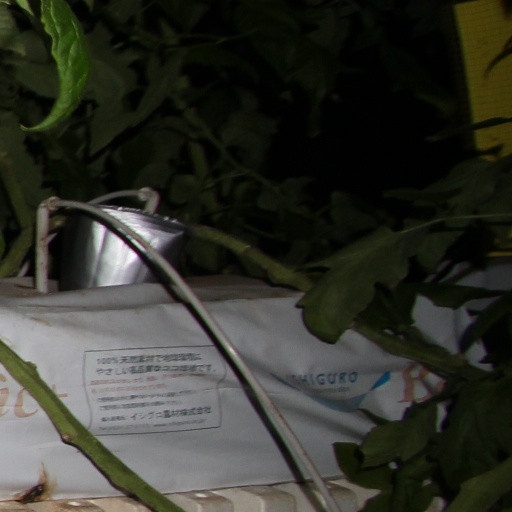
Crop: tomato